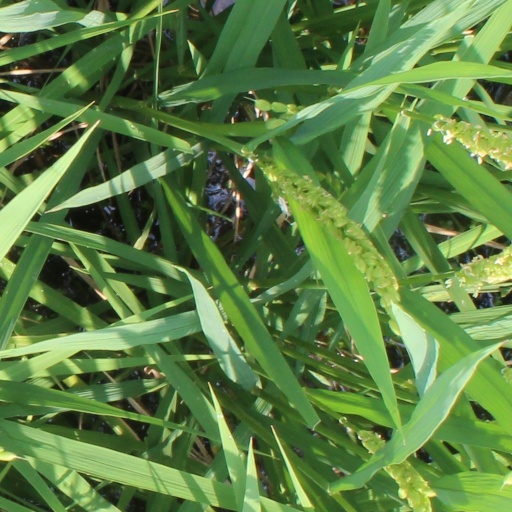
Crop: rice